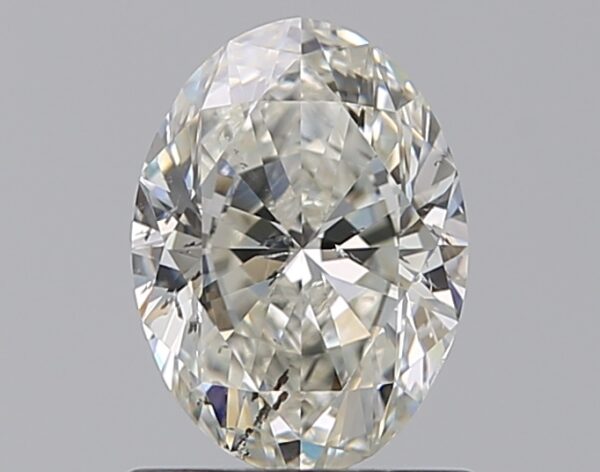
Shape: oval
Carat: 0.9
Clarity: SI2
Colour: J
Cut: EX
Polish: EX
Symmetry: VG
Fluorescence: F
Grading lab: GIA
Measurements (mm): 7.39 x 5.41 x 3.36